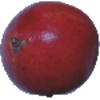
Label: Pomegranate 1